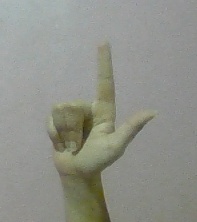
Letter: laam